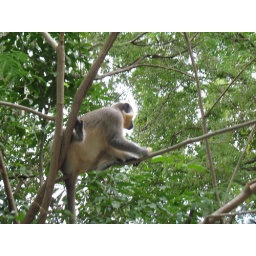
green monkey in tree at golf course 6